Pieterlen

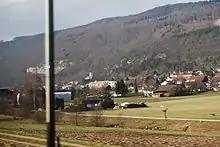
View of Pieterlen and the neighboring mountain

Pieterlen has an area of . Of this area, or 31.0% is used for agricultural purposes, while or 47.1% is forested. Of the rest of the land, or 19.6% is settled (buildings or roads), or 1.6% is either rivers or lakes and or 0.5% is unproductive land.